Quneitra Governorate

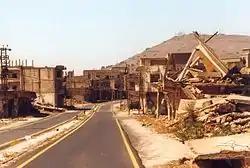
View of the destroyed city

Most of the governorate was captured by Israel in the 1967 Six-Day War. The deserted city remained in Israeli hands for the next six years. However, Israel and Syria remained in a state of war throughout this period (and, indeed, to the present day). The town gained a fresh symbolic value; it was seen by the Syrians as "the badge of Syria's defeat, an emblem of hatred between Syria and Israel and a cross [Syrian President Hafez al-Assad] had to bear."